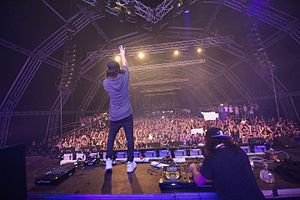
DVBBS / Liveoptrædener
DVBBS live på Rage Festival 2015
DVBBS er en canadisk elektronisk duo dannet i 2012, bestående af brødrene Chris Chronicles og Alex Andre. De er mest kendt for deres fælles internationalt hit med Borgeous titlen "Tsunami".